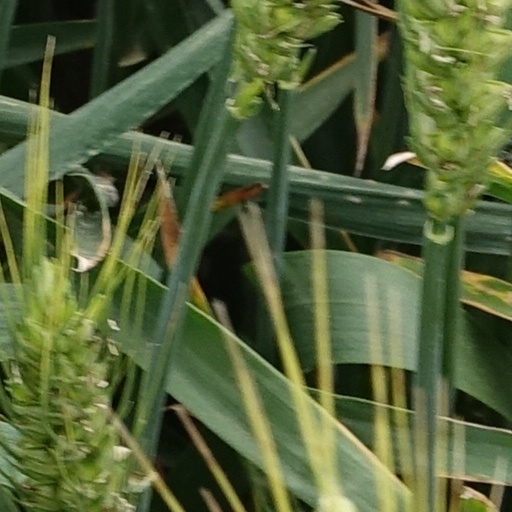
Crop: wheat